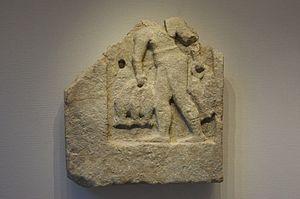
Selon le cartel du Musée du Louvre, il s'agit d'un bas-relief fragmentaire, en albâtre, daté de la dynastie archaïque III, vers 2500 avant JC., provenant des fouilles Cros, en 1903, à Tello (ancienne Girsu). Numéro inventaire du Musée du Louvre
Lagash est une ancienne ville du pays de Sumer, en Basse-Mésopotamie, et un royaume dont elle était au moins à l'origine la capitale. Cette ancienne cité-État comprenait, en plus de la ville éponyme située sur le site actuel d'Al-Hiba, Girsu, ville sainte où se trouve le sanctuaire de la divinité tutélaire du royaume, Ningirsu, et d'où proviennent la plupart des découvertes archéologiques et épigraphiques qui permettent de connaître l'histoire du royaume de Lagash.